No. 658 Squadron AAC

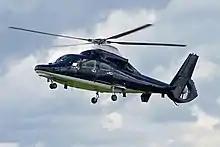
The Dauphin helicopter ZJ780.

The squadron provides dedicated aviation support to 22 SAS with domestic CT operations based at Stirling Lines. The helicopters have been filmed taking part in fast-roping exercises.